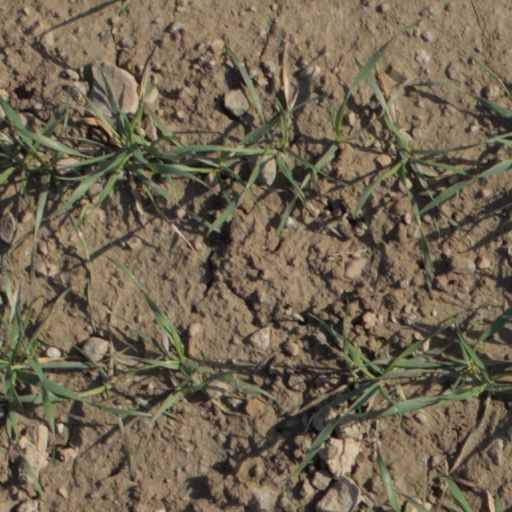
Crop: wheat